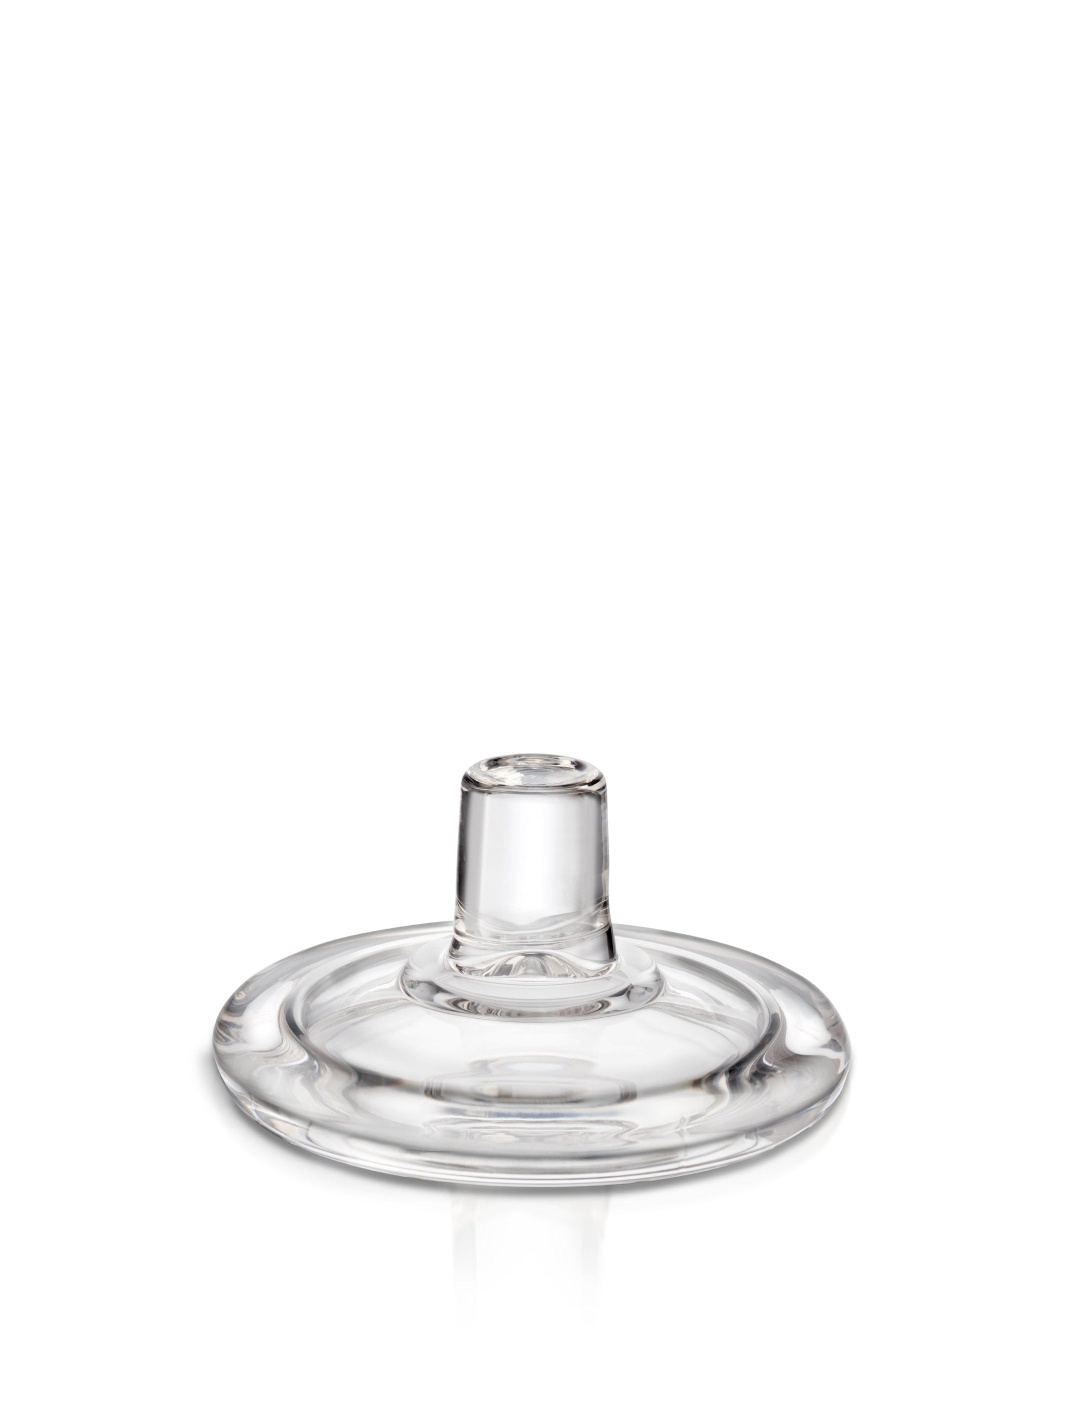
CHEMEX® Glass Coffeemaker Cover
KEEP A LID ON IT! The perfect balance of form and function. The CHEMEX® Glass Coffeemaker Cover keeps coffee at the proper strength by preventing evaporation. Fits all CHEMEX® Coffeemakers except Funnex Dishwasher safe Place the CHEMEX® Glass Coffeemaker Cover into CHEMEX® coffeemaker to keep the coffee you brewed tasting delicious! coffee maker brewer pourover pour-over pour over lid stopper cork bouchon
Brand: Chemex
Category: Home & Garden > Kitchen & Dining > Kitchen Appliance Accessories > Coffee Maker & Espresso Machine Accessories > Coffee Maker & Espresso Machine Replacement Parts > Lids